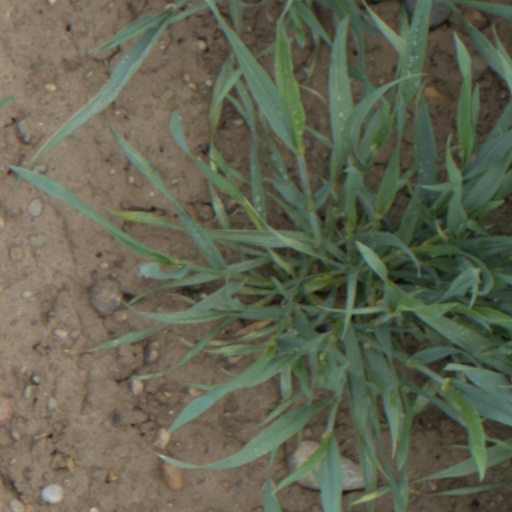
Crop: wheat